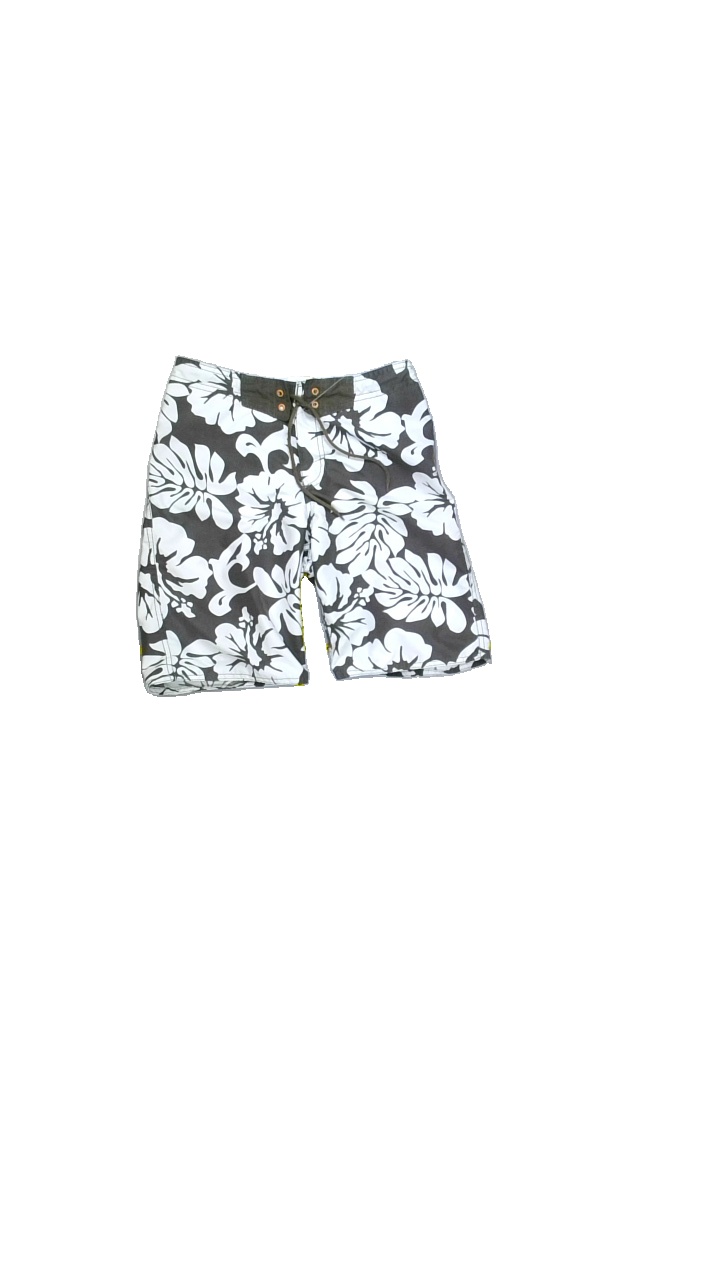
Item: Shorts (Children)
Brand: Missing
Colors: Brown, White
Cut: Regular
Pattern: Floral print
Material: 100%polyester
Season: Summer
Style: Sports
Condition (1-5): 4
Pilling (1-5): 4
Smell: Minor
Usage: Export
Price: <50